Bactria–Margiana Archaeological Complex

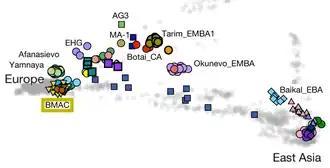
Genetic proximity of the Bactria–Margiana Archaeological Complex with ancient (colour) and modern (grey) populations. Primary Component Analysis (detail).

Sarianidi regards Gonur Depe as the "capital" of the complex in Margiana throughout the Bronze Age. The palace of north Gonur measures 150 metres by 140 metres, the temple at Togolok 140 metres by 100 metres, the fort at Kelleli 3 125 metres by 125 metres, and the house of a local ruler at Adji Kui 25 metres by 25 metres. Each of these formidable structures has been extensively excavated. While they all have impressive fortification walls, gates, and buttresses, it is not always clear why one structure is identified as a temple and another as a palace. Mallory points out that the BMAC fortified settlements such as Gonur and Togolok resemble the qila, the type of fort known in this region in the historical period. They may be circular or rectangular and have up to three encircling walls. Within the forts are residential quarters, workshops and temples.